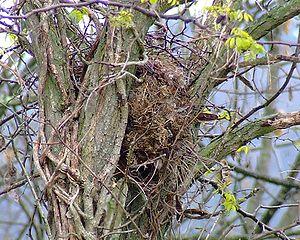
Nid d'écureuil roux
L'Écureuil d'Eurasie ou Écureuil roux a pour nom scientifique Sciurus vulgaris. Cette espèce d’écureuils est un petit rongeur arboricole et diurne de la famille des Sciuridés.
La notion de « piège écologique » peut avoir plusieurs sens :